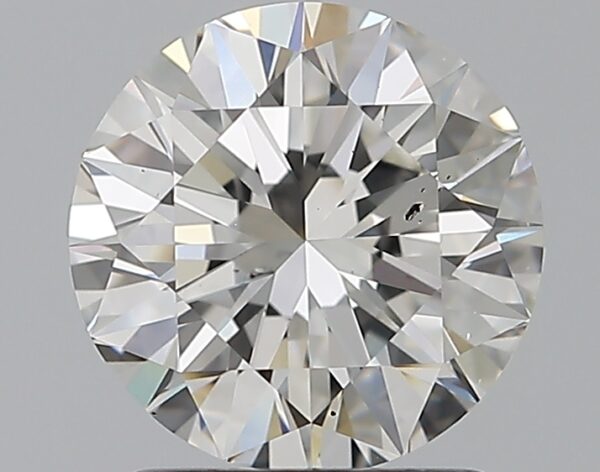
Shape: round
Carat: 1.6
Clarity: SI1
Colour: G
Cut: EX
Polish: EX
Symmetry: EX
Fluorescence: ST
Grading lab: GIA
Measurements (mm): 7.44 x 7.49 x 4.64